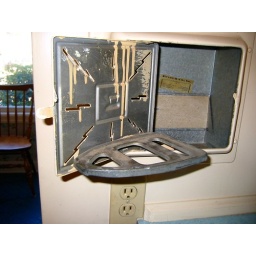
holder for iron in kitchen of estate sale house